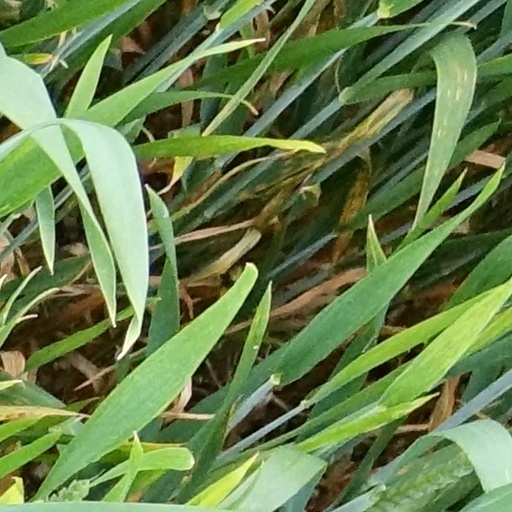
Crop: wheat